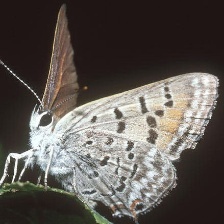
Species: COPPER TAIL